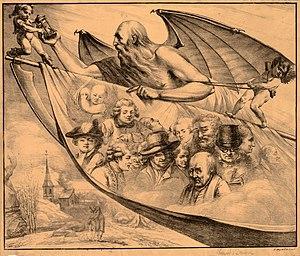
Vivant Denon - Portraits of the artist at different ages (1818)
Dominique Vivant, baron Denon, dit Vivant Denon ou Dominique-Vivant Denon, né à Chalon-sur-Saône le 4 janvier 1747 et mort à Paris le 27 avril 1825, est un graveur, écrivain, diplomate et administrateur français.